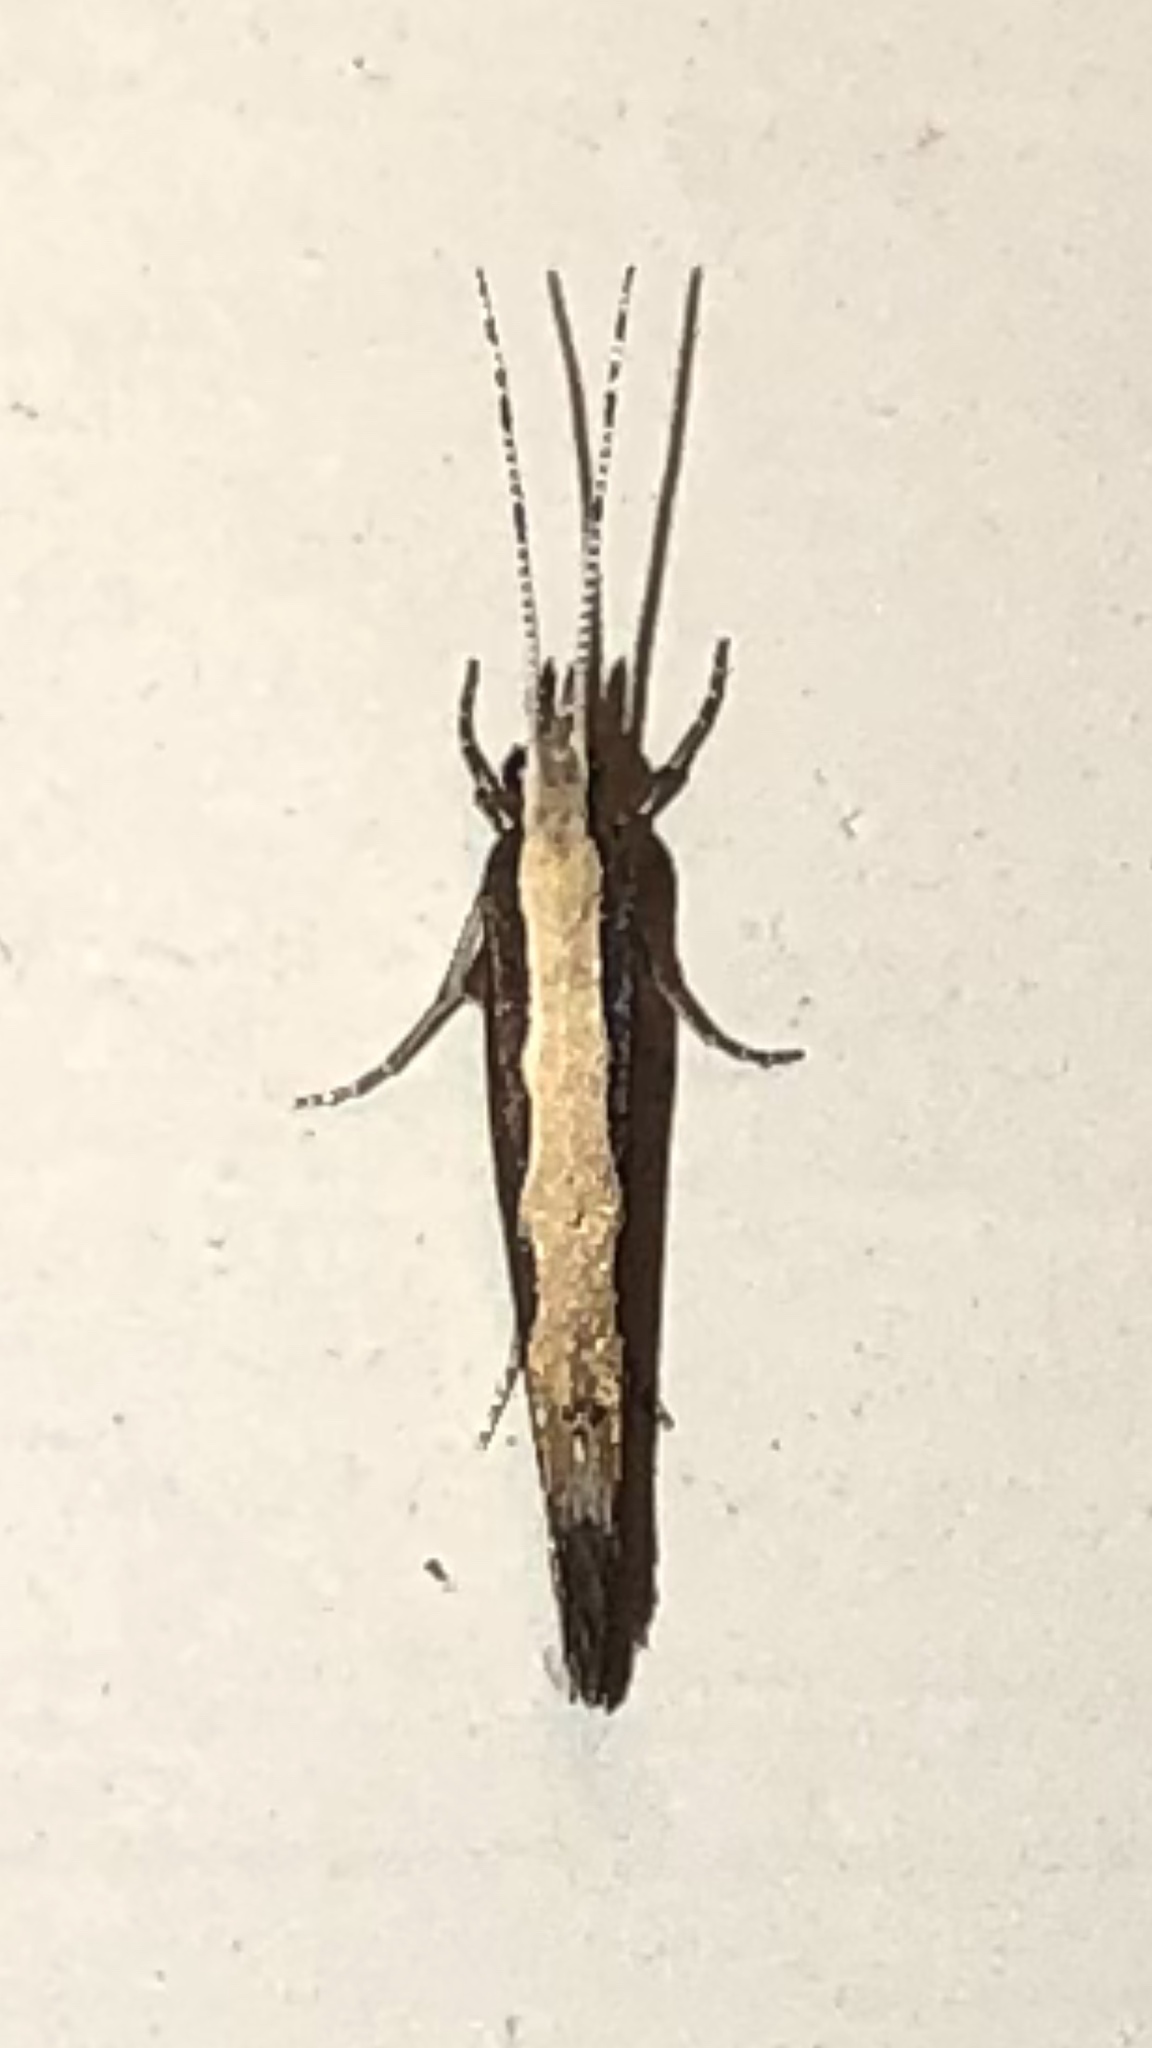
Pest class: diamondback_moth